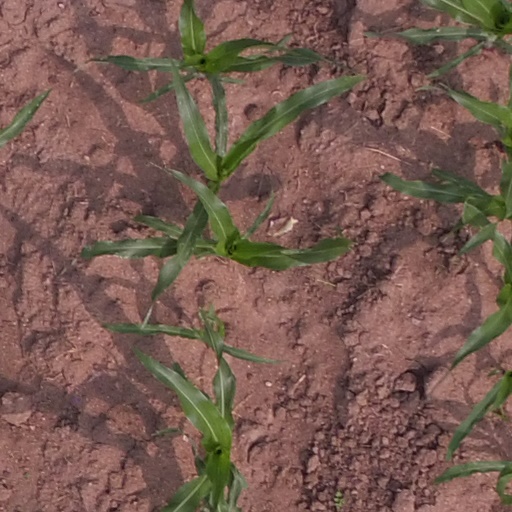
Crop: maize; corn